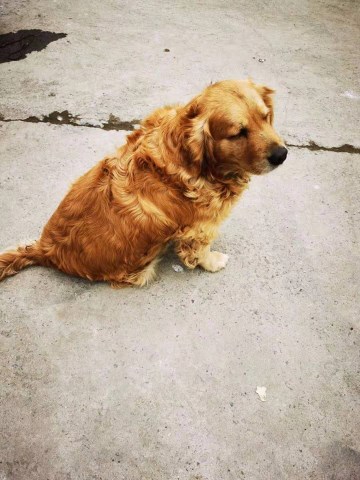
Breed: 5355-n000126-golden_retriever